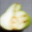
Label: pear